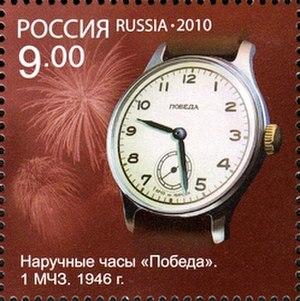
Pobeda est une marque de montres russes actuellement détenue par l'Usine de montres de Petrodvorets. La marque a été acceptée par Staline en avril 1945, alors que l'Armée rouge venait de conquérir Berlin. Une première petite série sort de l'usine de Penza fin 1945, mais les premières montres pour le public sortent de l'usine de montres de Kirov à Moscou en avril 1946.
La marque Poljot est une des marques de l'Usine Horlogère Moscovite numéro 1 située à Moscou.